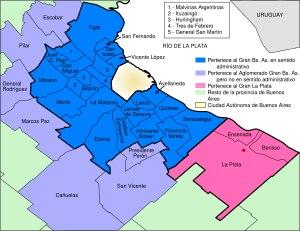
Tigre est une ville de la province de Buenos Aires, en Argentine, et le chef-lieu du partido de Tigre.
La province de Buenos Aires est la province la plus grande, la plus riche et la plus peuplée d'Argentine, bien que la municipalité de la ville de Buenos Aires, capitale de la République argentine n'en fasse pas partie. La province avait 15 625 084 habitants en 2010. L'agglomération du grand La Plata, sa capitale, en avait 799 523 la même année.